KIAA1143

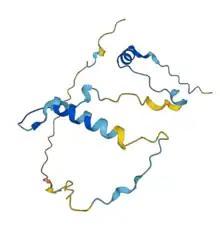
3D AI generated tertiary structure of the protein KIAA1143 generated by Alpha fold.

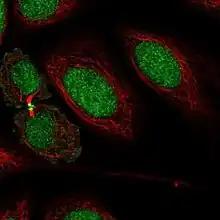
Poly clonal Antibody Staining of KIAA1143 Protein in green staining. Micro tubules are counter stained in red. Shows localization to nucleus and cytokinetic bridge.

KIAA1143 is an uncharacterized protein in humans that is encoded by the KIAA1143 gene. it may play a role in cell growth mechanisms and regulation/creation of cytoskeletal structure. This gene is located on chromosome 3 on the minus strand